Kuk Harrell

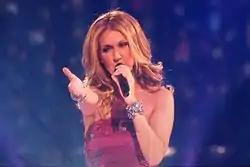
Celine Dion

Harrell is also a vocal producer and engineer on Celine Dion's release of November 7, 2007, "Taking Chances", and co-wrote the ballad "Skies of LA". According to IFPI, the album had shipped 3.1 million copies by the end of 2007, becoming the 19th best selling album that year with a November release. To date, it has sold 3,500,000 copies worldwide. It is certified gold in many countries, and platinum or multi-platinum in many others. Particularly successful in Canada, it reached number 1 on the chart with the biggest first week sales of 2007 (79,354). It also became the best-selling album in Canada that year (340,000 copies sold) and to date, has shipped 400,000 copies and is certified 4× platinum.